Synagogue architecture

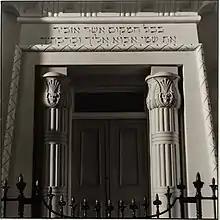
Egyptian door, Hobart Synagogue

In the second half of the 16th century masonry synagogues whose interiors present an original structural solution, found in no other kind of building, were constructed in the Polish–Lithuanian Commonwealth. These were synagogue halls whose bimah was surrounded by four pillars. Placed upon a podium, connected above by arcading, in one powerful pier, the pillars constituted the "bimah-support" (or "bimah-tower") supporting the vault, consisting of four barrels with lunettes intersecting at the corners. The bases of the vault-rips rested on the podium or were transmitted through a balustrade, solid or pierced. A small cupola covered the field above the bimah. These cupolas were occasionally significantly lowered in comparison with the remaining fields of vaulting. Thus a kind of inner chapel, built inside the bimah-tower, was created.